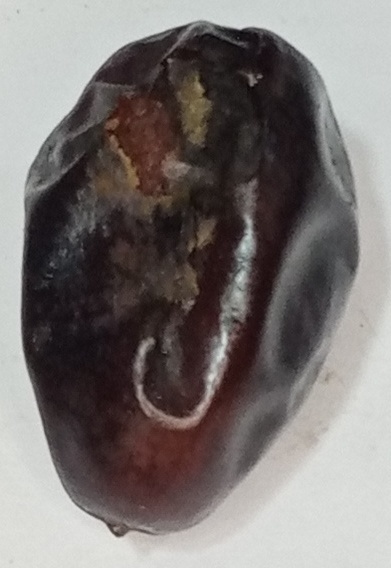
Variety: kupro
Size: large
Grade: grade-2